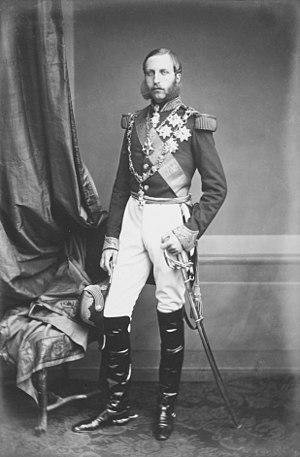
S.A.R. le prince Philippe de Belgique (1837-1905), comte de Flandre. – Il porte l’uniforme de général-major (deux étoiles sur le gland de la ceinture).
L’élection au trône de Roumanie de 1866 se produit après la déposition du prince Alexandre Jean Cuza ; elle poursuit l'objectif de donner aux principautés unies de Moldavie et de Valachie un nouveau souverain.
Philippe de Belgique, comte de Flandre, né au château de Laeken le 24 mars 1837 et mort le 17 novembre 1905 au palais du comte de Flandre à Bruxelles, est un prince de Belgique, duc en Saxe, prince de Saxe-Cobourg et Gotha.